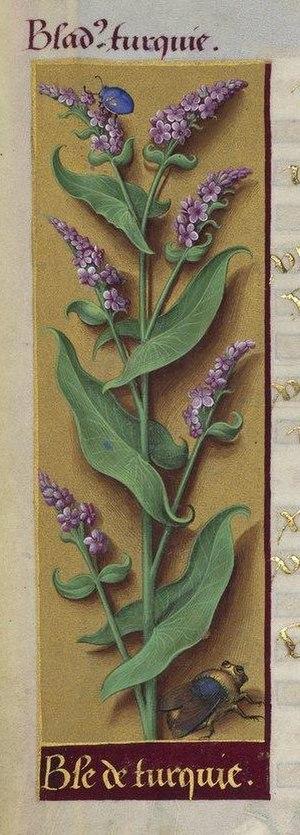
Représentation du «
La galette-saucisse est un en-cas composé d'une saucisse de porc grillée, roulée dans une galette de sarrasin froide. Elle est principalement consommée en Haute-Bretagne, plus précisément en Ille-et-Vilaine et dans certaines parties de ses départements limitrophes : les Côtes-d'Armor, le Morbihan, la Loire-Atlantique, la Mayenne et la Manche.
L'histoire de la Bretagne commence avec un peuplement dont les traces remontent à la Préhistoire, dès 700 000 ans av. J.-C. La période néolithique, qui commence dans ces régions vers 5000 av. J.-C., y est marquée par le développement d'un mégalithisme important se manifestant dans des sites comme le cairn de Barnenez, le cairn de Gavrinis, la Table des Marchands de Locmariaquer ou les alignements de Carnac. Au cours de sa protohistoire qui commence vers le milieu du IIIᵉ millénaire av. J.-C., le sous-sol riche en étain permet l'essor d'une industrie produisant des objets de bronze, ainsi que de circuits commerciaux d'exportation vers d'autres régions d'Europe. Durant les siècles qui précèdent notre ère, elle est habitée par des peuples gaulois comme les Vénètes ou les Namnètes, avant que ces territoires ne soient conquis par Jules César en 57 av. J.-C., puis progressivement romanisés.
Le Sarrasin, Fagopyrum esculentum Moench est une espèce de plantes à fleurs, annuelles, de la famille des Polygonacées cultivée pour ses graines consommées en alimentation humaine et animale.